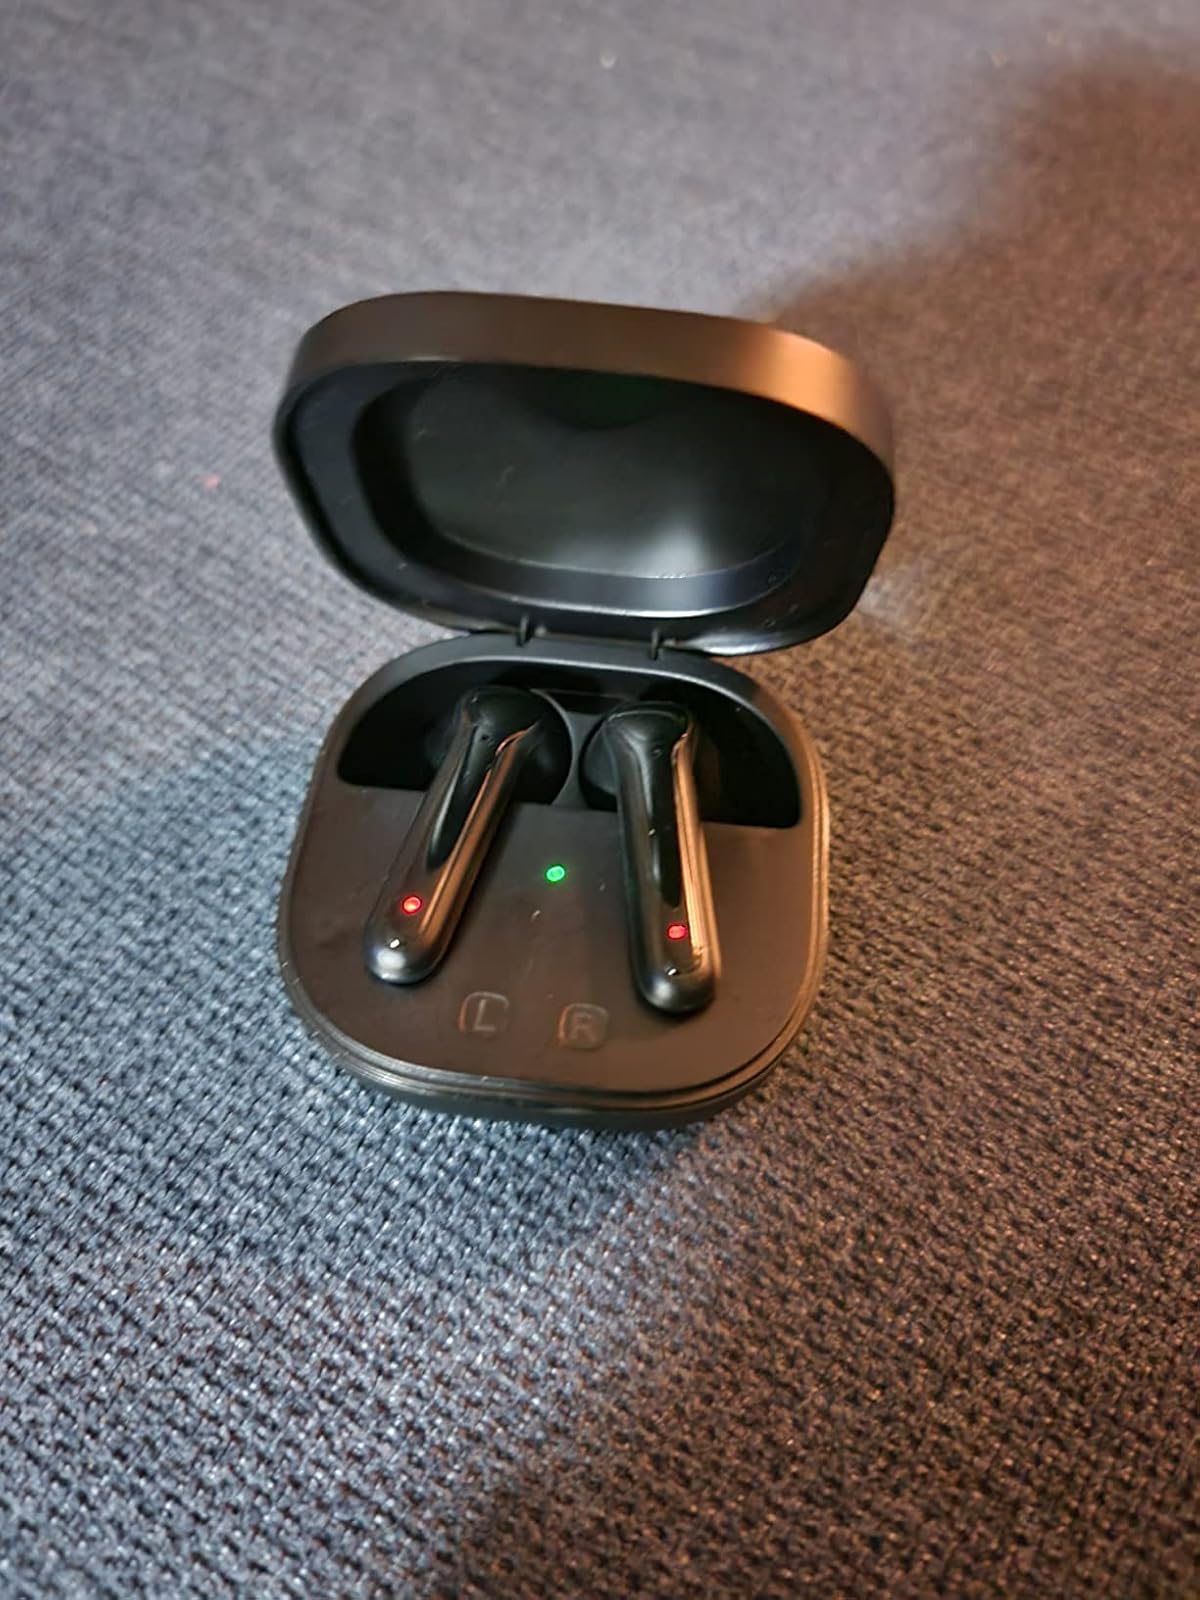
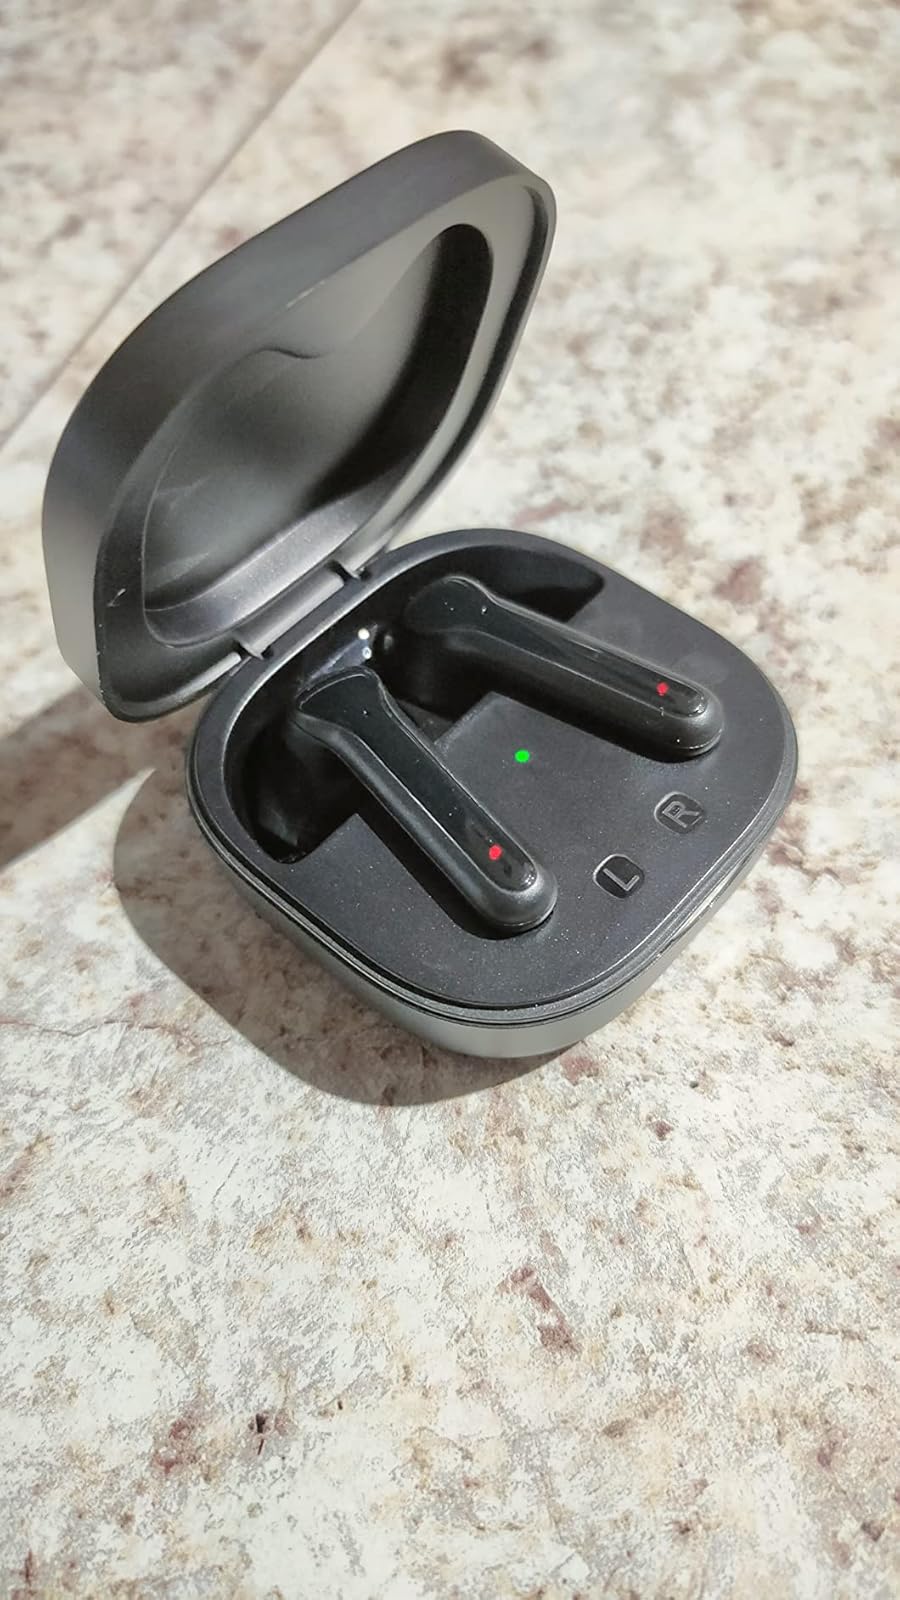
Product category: earbuds
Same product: yes